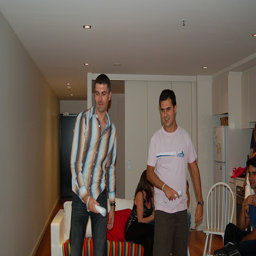
A pair of friends holding controllers to play a game.
Some boys and girls are in the room.Two of the boys are playing games.
Two men play wii with friends in the background
Two men playing the Wii while others watch.
Two men are standing together playing with Wii controllers.